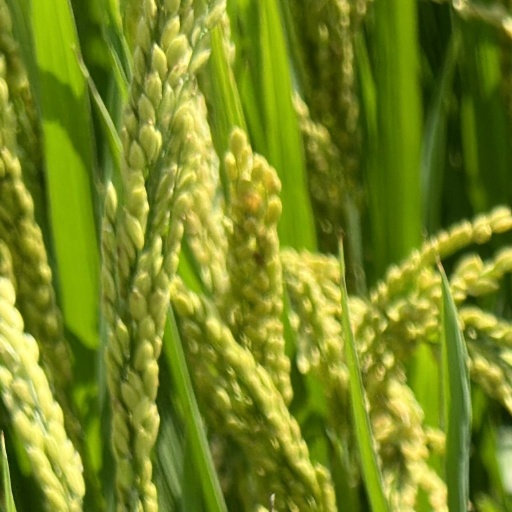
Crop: rice